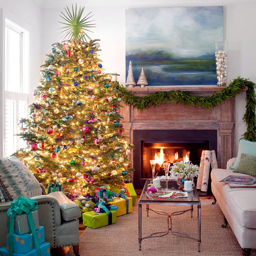
bring christmas lights - in the living room